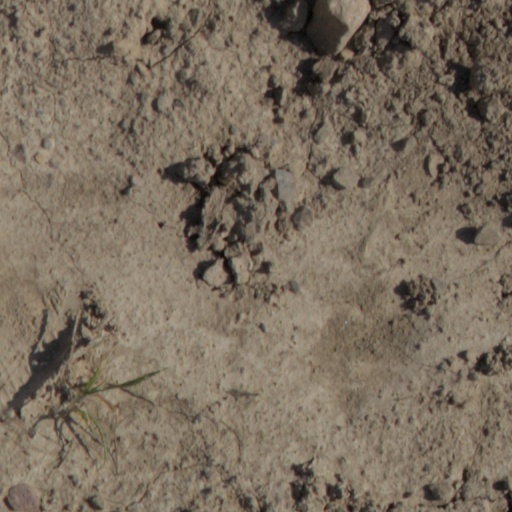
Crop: wheat